Kolkwitz station

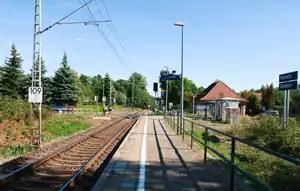
2019

Kolkwitz station is a railway station in the municipality of Kolkwitz, located in the Spree-Neiße district in Brandenburg, Germany.